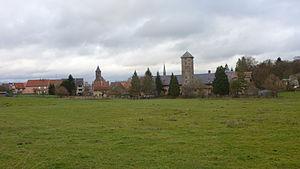
Vue du village de Saint-Jean-de-Bassel.
Saint-Jean-de-Bassel est une commune française située dans le département de la Moselle, en région Grand Est.